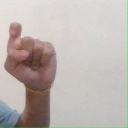
अक्षर: इ